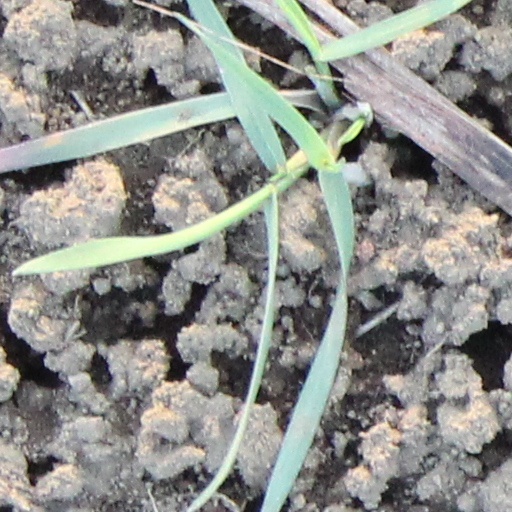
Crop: wheat